Ben Cardin

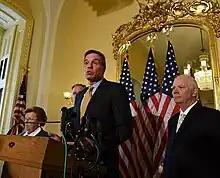
Cardin with Mark Warner in May 2017

Ben Cardin has also earned an Honorary Degree from University of Maryland, College Park in the Class of 2025 graduation ceremony held on May 22, 2025.